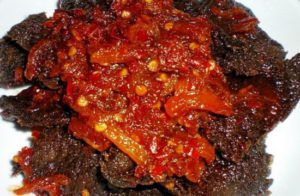
Label: dendeng_batokok